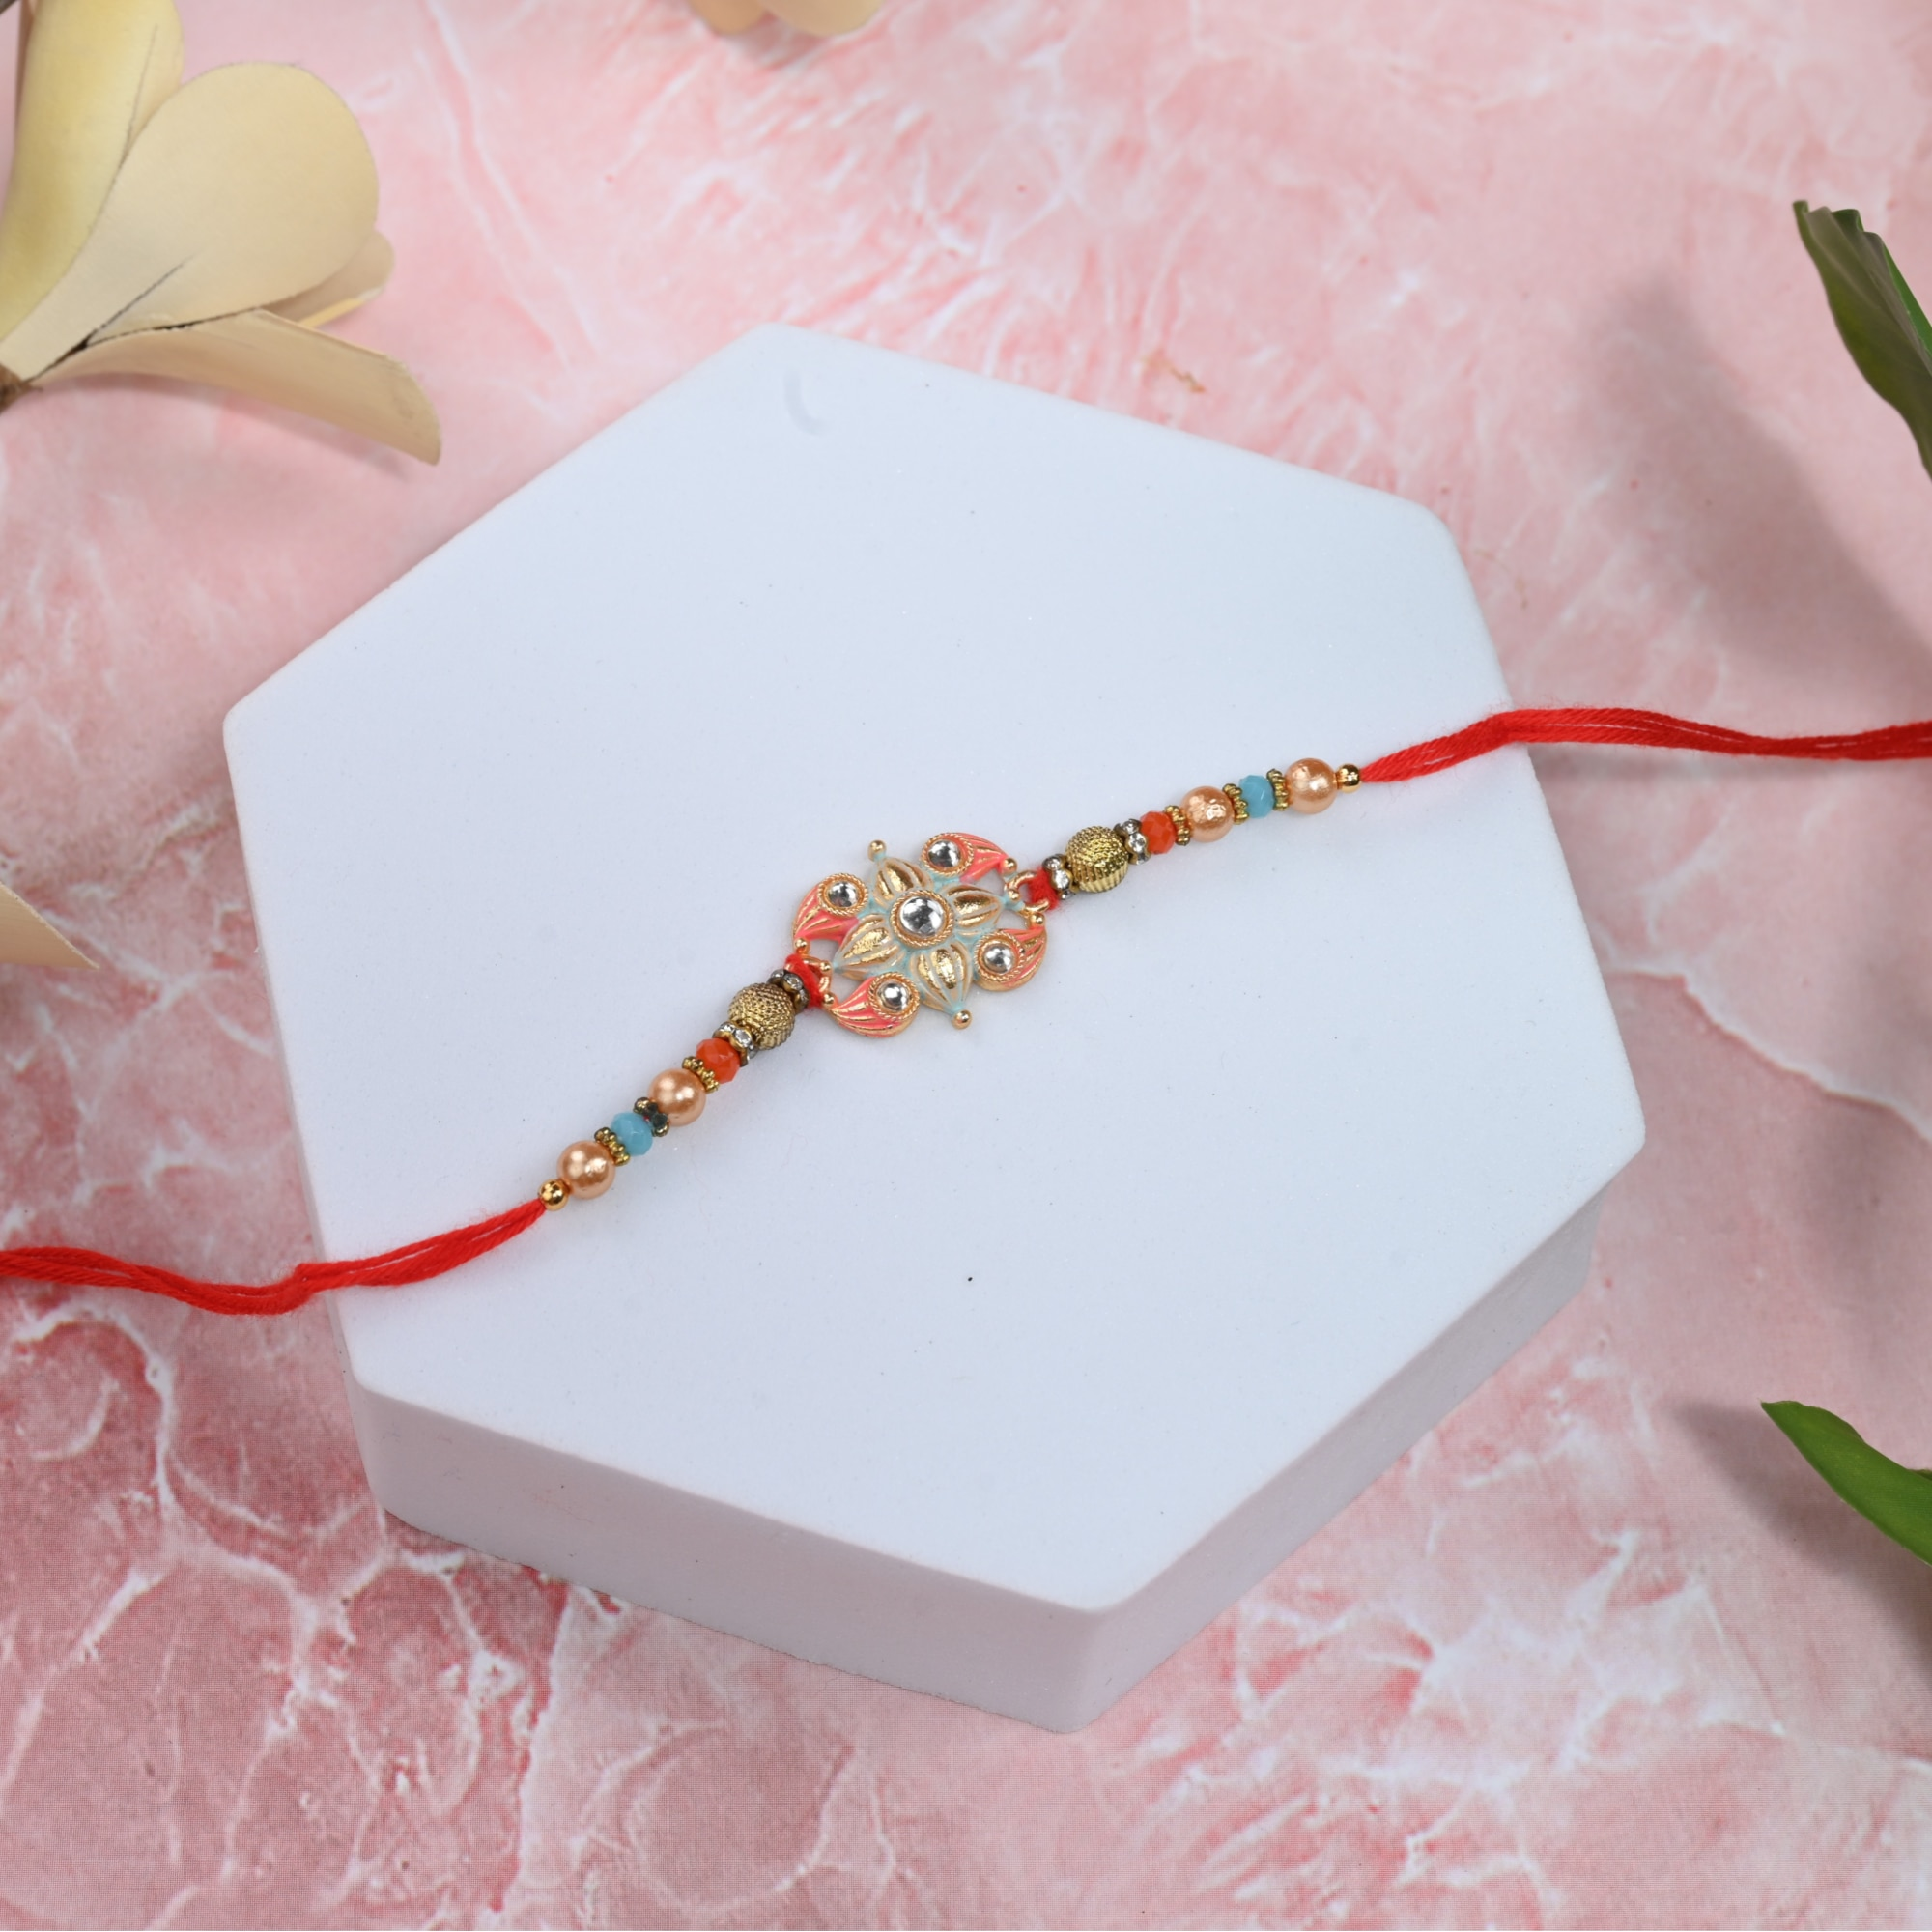
 The Stone Aisle Premium Beautiful Designer Set of 4 Rakhi for Brother, Sister and kids
Type: Rakhis
Brand: The Stone Aisle
Price: Rs. 449
Celebrate the eternal bond of love and protection with Divine Bond Rakhi Collection. Our exquisite range of Rakhis is handcrafted with precision and love, making every piece a perfect symbol of the sacred bond between siblings.Celebrate the eternal bond of love and protection with Divine Bond Rakhi Collection. Our exquisite range of Rakhis is handcrafted with precision and love, making every piece a perfect symbol of the sacred bond between siblings.Celebrate the eternal bond of love and protection with Divine Bond Rakhi Collection. Our exquisite range of Rakhis is handcrafted with precision and love, making every piece a perfect symbol of the sacred bond between siblings.Celebrate the eternal bond of love and protection with Divine Bond Rakhi Collection. Our exquisite range of Rakhis is handcrafted with precision and love, making every piece a perfect symbol of the sacred bond between siblings. Celebrate the eternal bond of love and protection with Divine Bond Rakhi Collection. Our exquisite range of Rakhis is handcrafted with precision and love, making every piece a perfect symbol of the sacred bond between siblings.
Features: Premium Quality Materials: Each Rakhi is made using high-quality materials like silk threads, beads, stones, and embellishments, ensuring durability and elegance.,Handcrafted with Love: Our Rakhis are meticulously handcrafted by skilled artisans, blending traditional designs with modern aesthetics.,Variety of Designs: From classic traditional patterns to trendy contemporary styles, our collection caters to all tastes and preferences.,Eco-Friendly Packaging: We are committed to sustainability. Our Rakhis come in eco-friendly packaging, making them a thoughtful gift for your loved ones and the environment.,Perfect for All Ages: Whether it's for your little brother, elder sibling, or cousin, we have designs that suit all age groups and personalities.